Soviet famine of 1930–1933

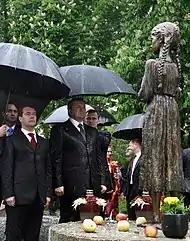
Ukrainian president Viktor Yanukovych and Russian president Dmitry Medvedev on 17 May 2010 near Memorial to the Holodomor Victims in Kyiv

As a child, Mikhail Gorbachev experienced the Soviet famine in Stavropol Krai, Russia. He recalled in a memoir that "In that terrible year [in 1933] nearly half the population of my native village, Privolnoye, starved to death, including two sisters and one brother of my father."